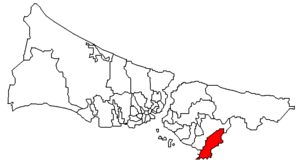
Tuzla est un des 39 districts de la ville d'Istanbul, en Turquie.